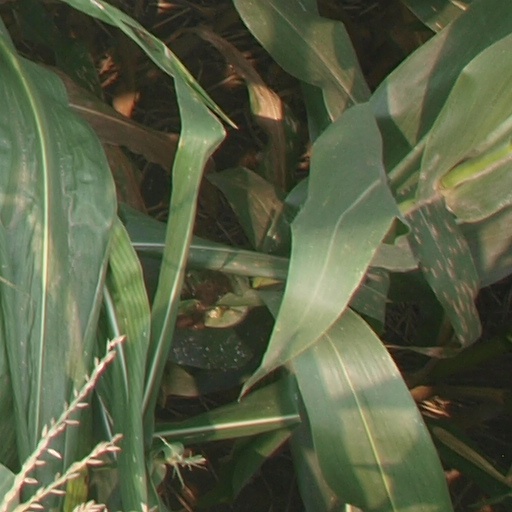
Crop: maize; corn